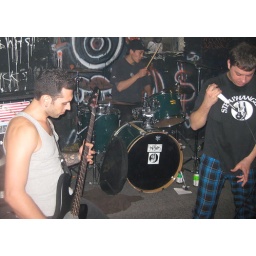
Andrew has street knowledge in addition to his college book learning